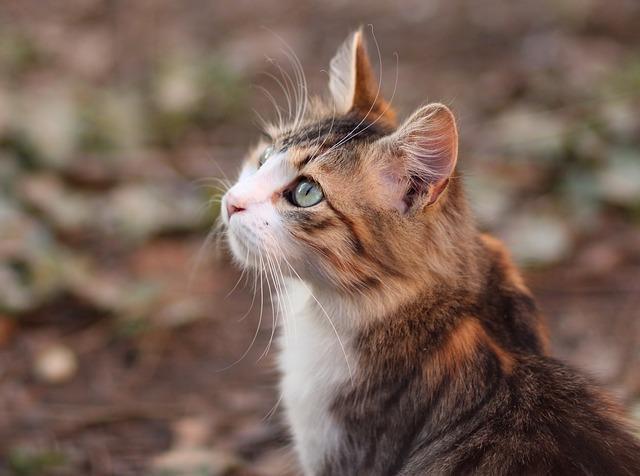
cat